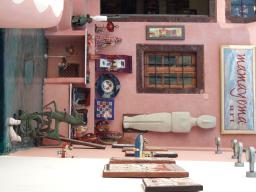
Label: Background_without_leaves